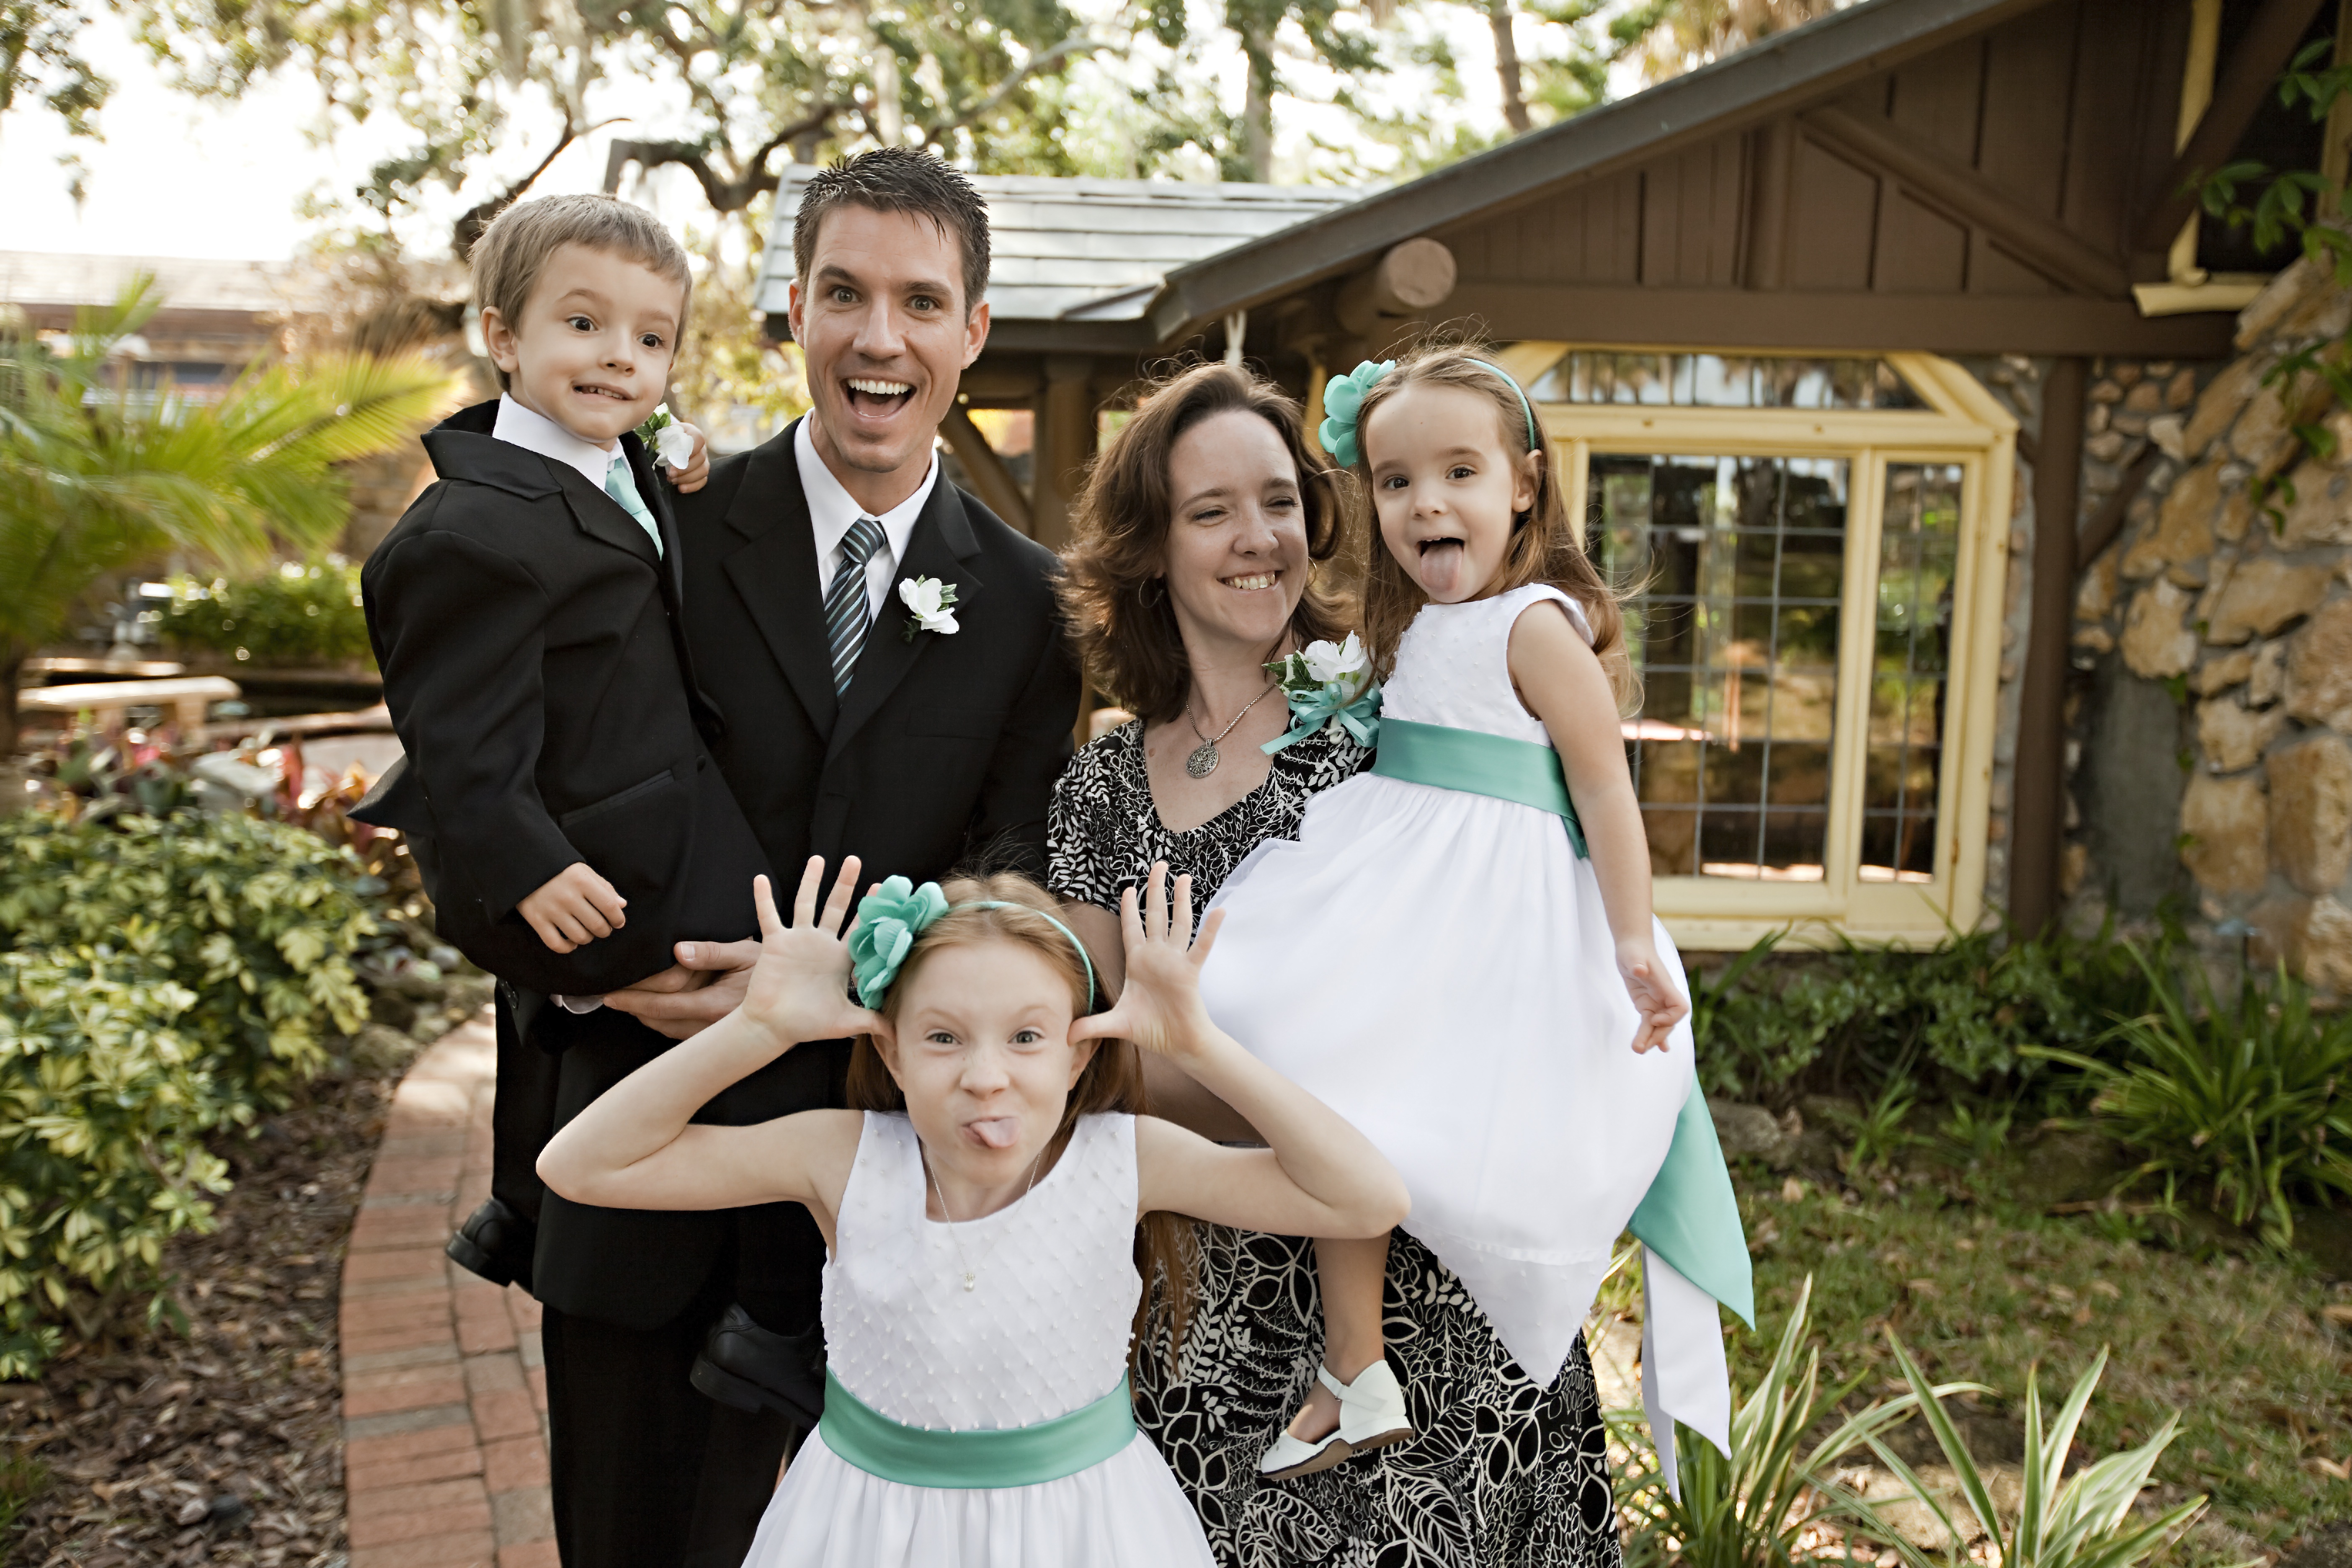
people, girl, woman, boy, love, portrait, father, child, together, lifestyle, wedding, bride, groom, smiling, parent, mom, son, outdoors, family, kids, ceremony, children, fun, mother, happy, happiness, event, mum, daughter